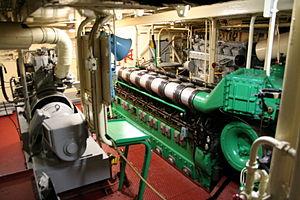
Vue générale de la salle des machines du chalutier Angoumois.
L’Angoumois est un chalutier de pêche arrière, long de 38 mètres, désarmé en 1992. Construit à Dieppe par les Ateliers et chantiers de la Manche en 1969, il est lancé pour l’Association rochelaise de pêche à vapeur, avant d'être exploité par la SARMA, le dernier armateur industriel de La Rochelle.